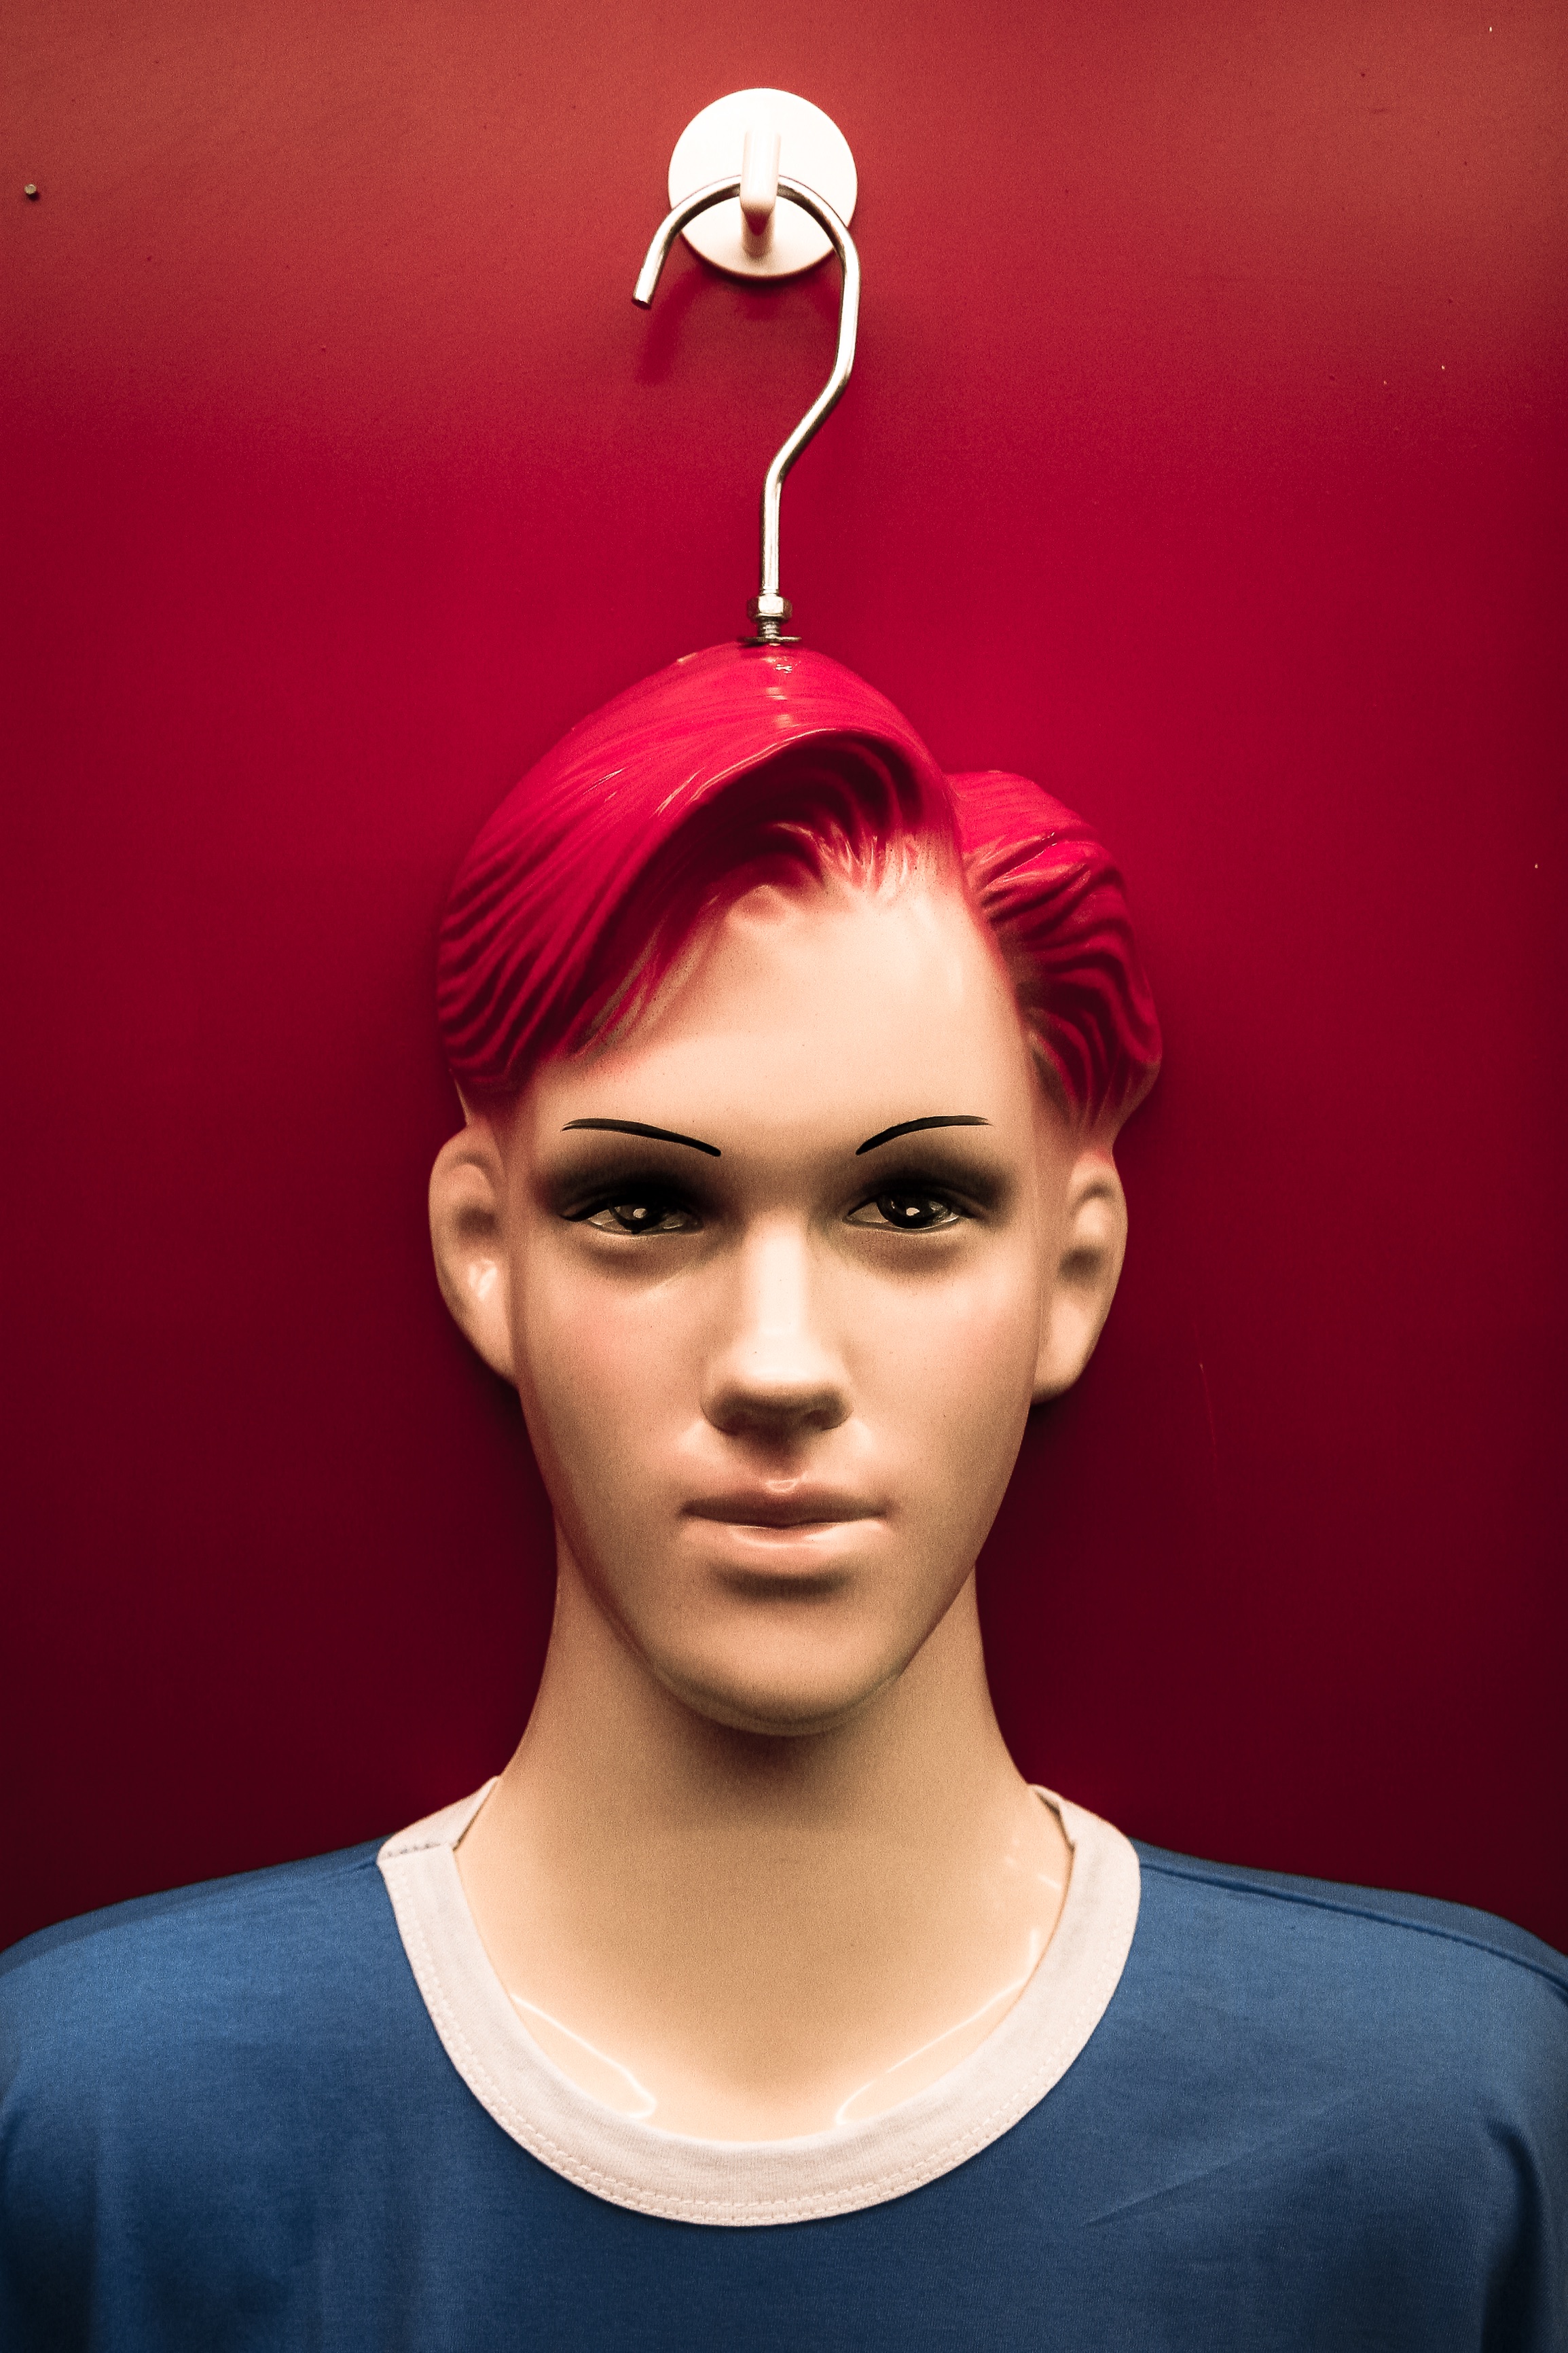
hair, portrait, model, red, color, fashion, lady, pink, hairstyle, face, head, beauty, organ, photo shoot